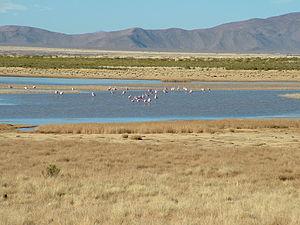
La province de Jujuy est une province argentine, située dans le nord-ouest du pays, limitée à l'est et au sud par la province de Salta, à l'ouest par le Chili et au nord par la Bolivie. Sa capitale est San Salvador de Jujuy.